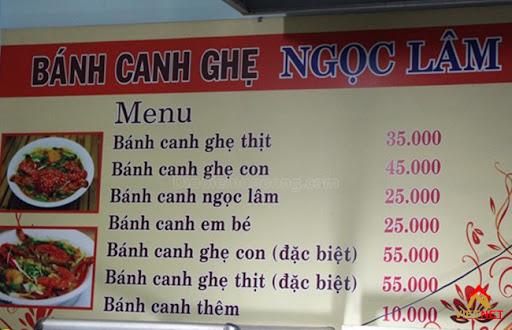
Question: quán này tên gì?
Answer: quán tên ngọc lâm